Azam Tariq (religious leader)

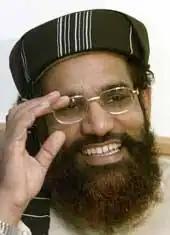

Azam Tariq (10 July 1962 – 6 October 2003) was a Pakistani politician and Islamic scholar who was the leader of Sipah-e-Sahaba Pakistan (SSP). He was assassinated in 2003.